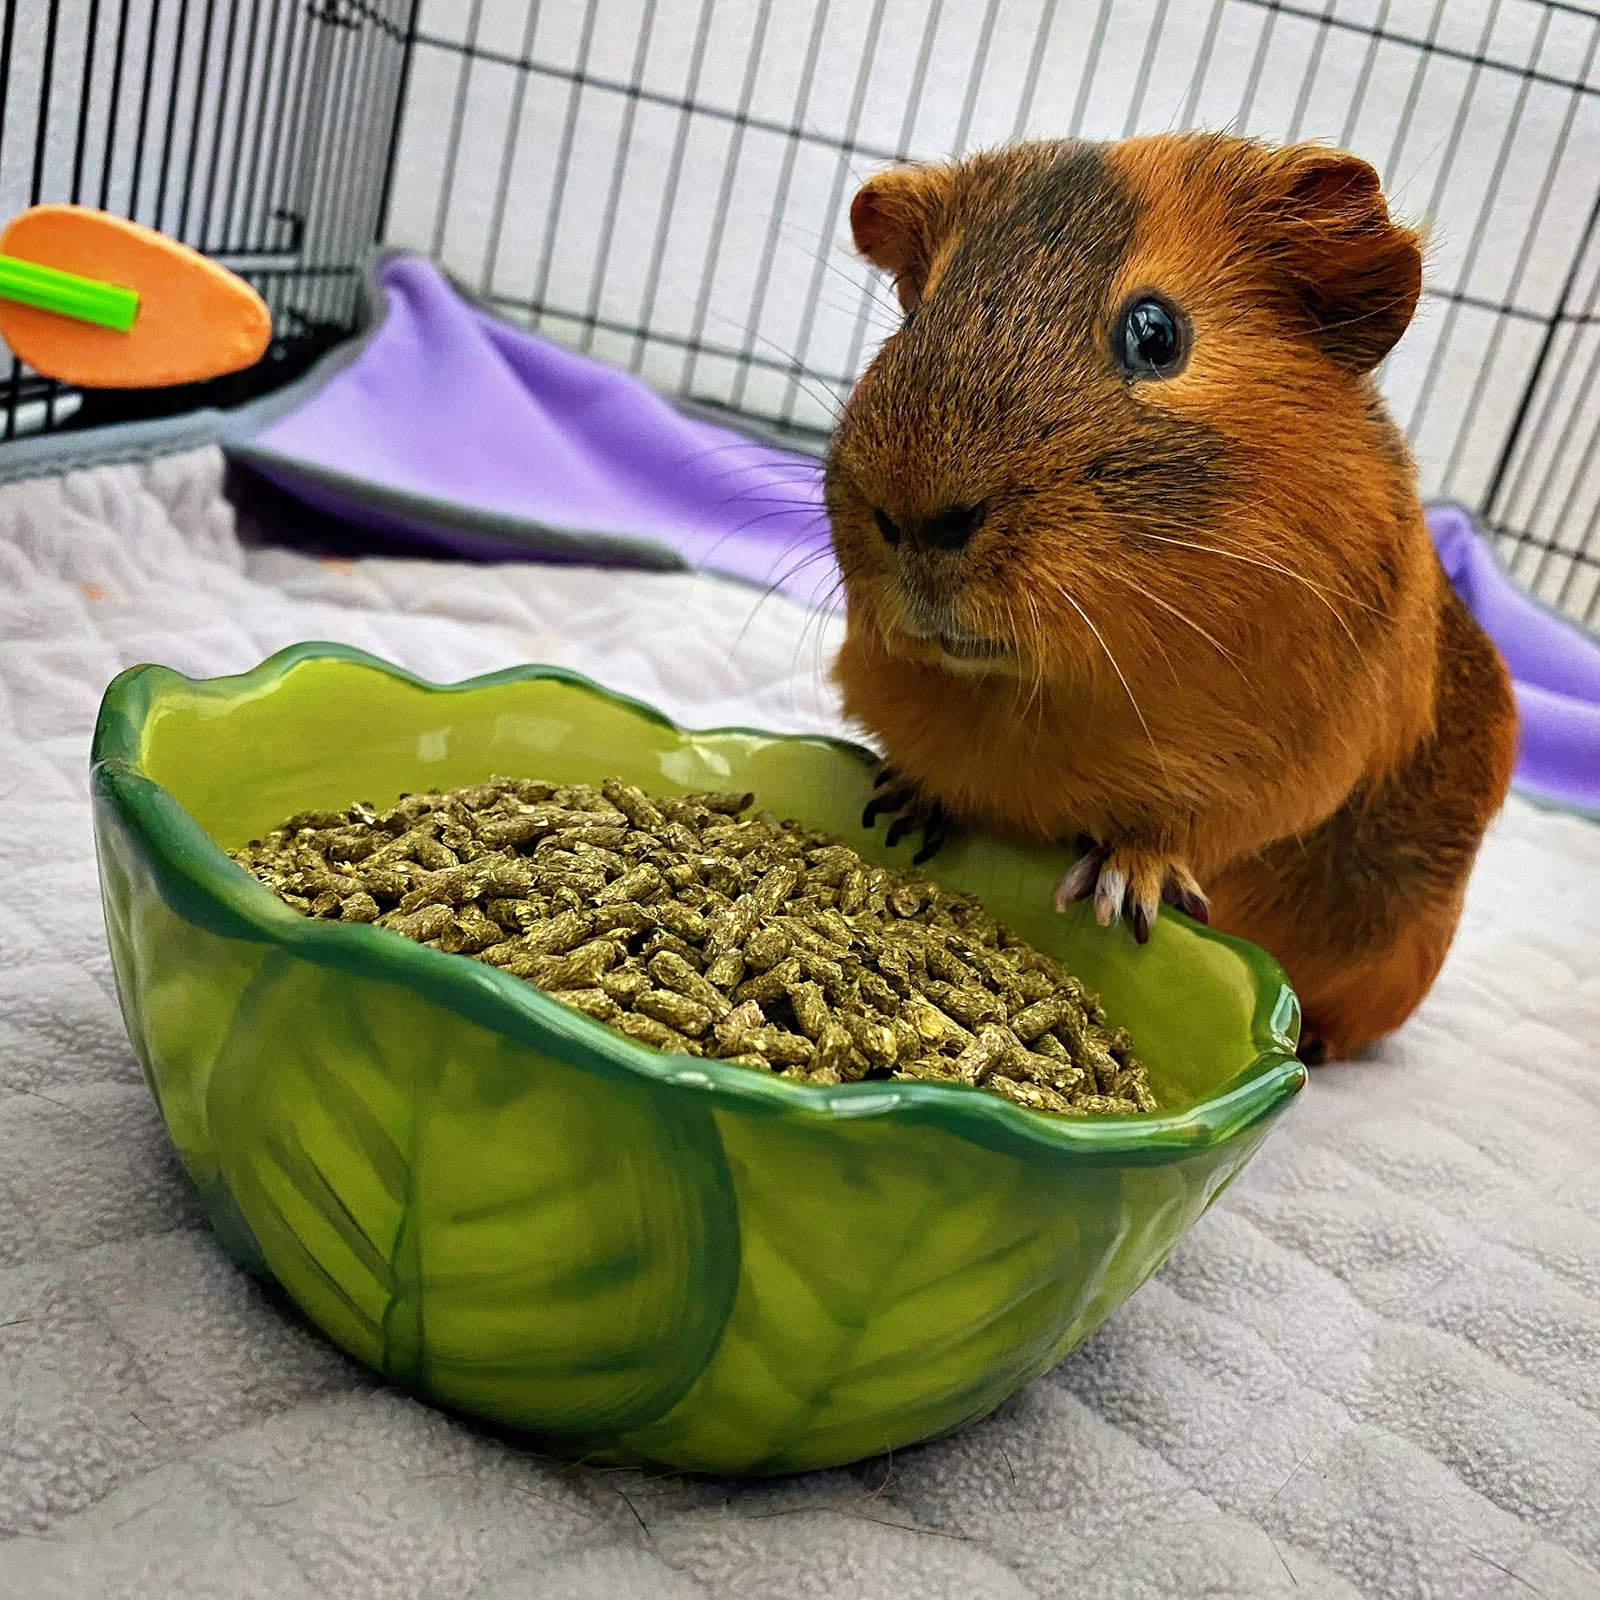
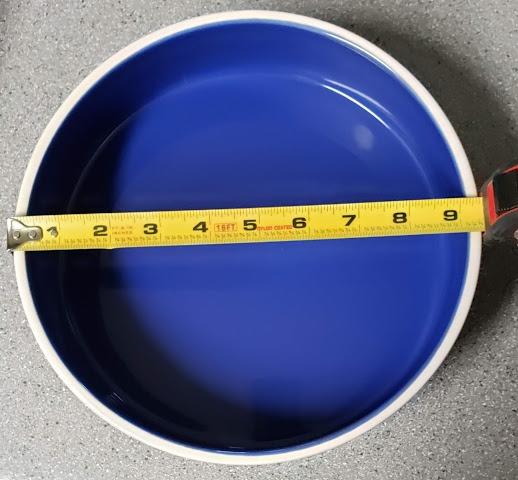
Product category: items_bowl
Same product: no